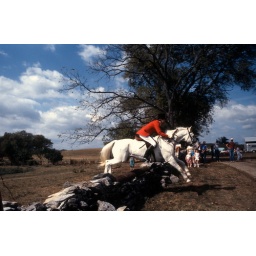
Rider in hunting pink; horse jumping low wall